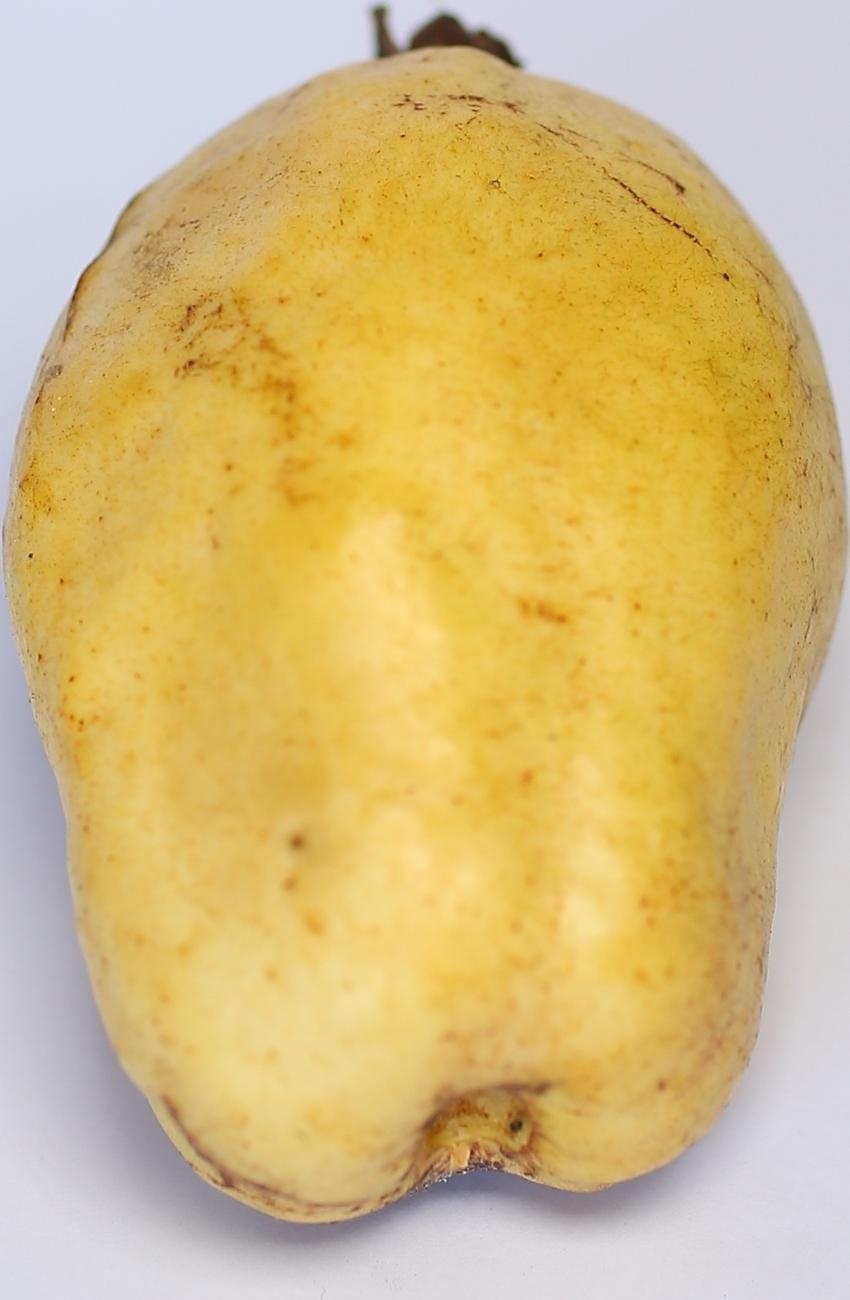
Maturity: ripe
Variety: thadhrami